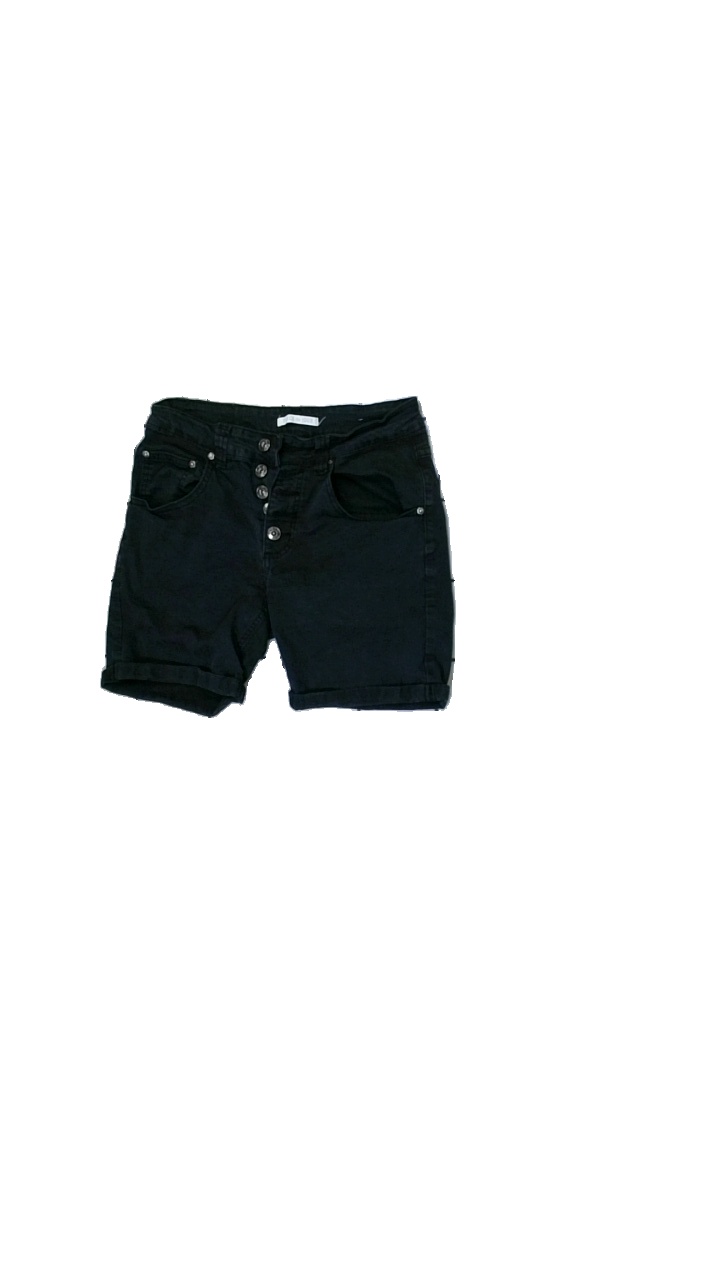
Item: Shorts (Ladies)
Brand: Place Du Jour
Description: Black short
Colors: Black
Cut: Regular
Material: unknown
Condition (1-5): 5
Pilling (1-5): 5
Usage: Reuse
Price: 100-150